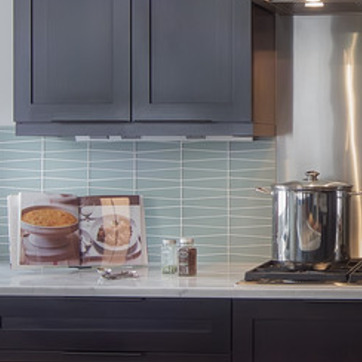
Material: tile